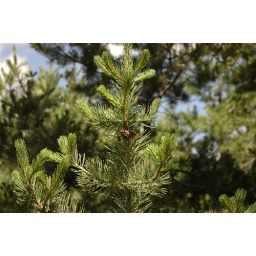
pine tree in the desert